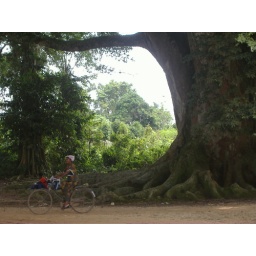
Villager riding bike by huge village tree